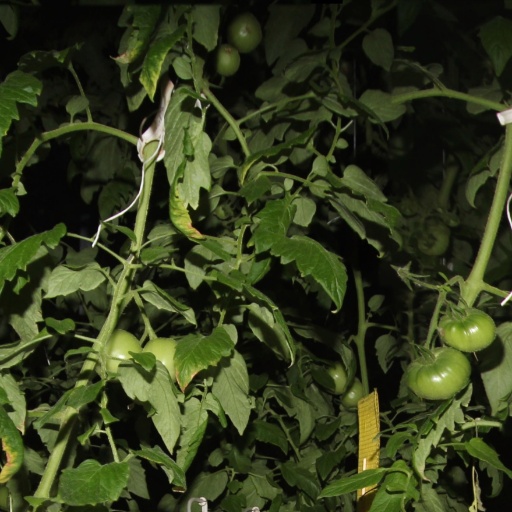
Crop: tomato